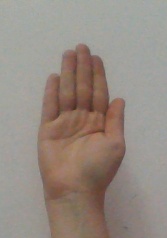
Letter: seen